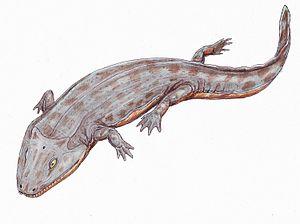
Sclerocephalus est un genre éteint d'amphibiens temnospondyles qui vécurent durant l'Assélien au tout début du Permien inférieur, soit il y a environ entre 298,9 à 295,0 millions d'années.